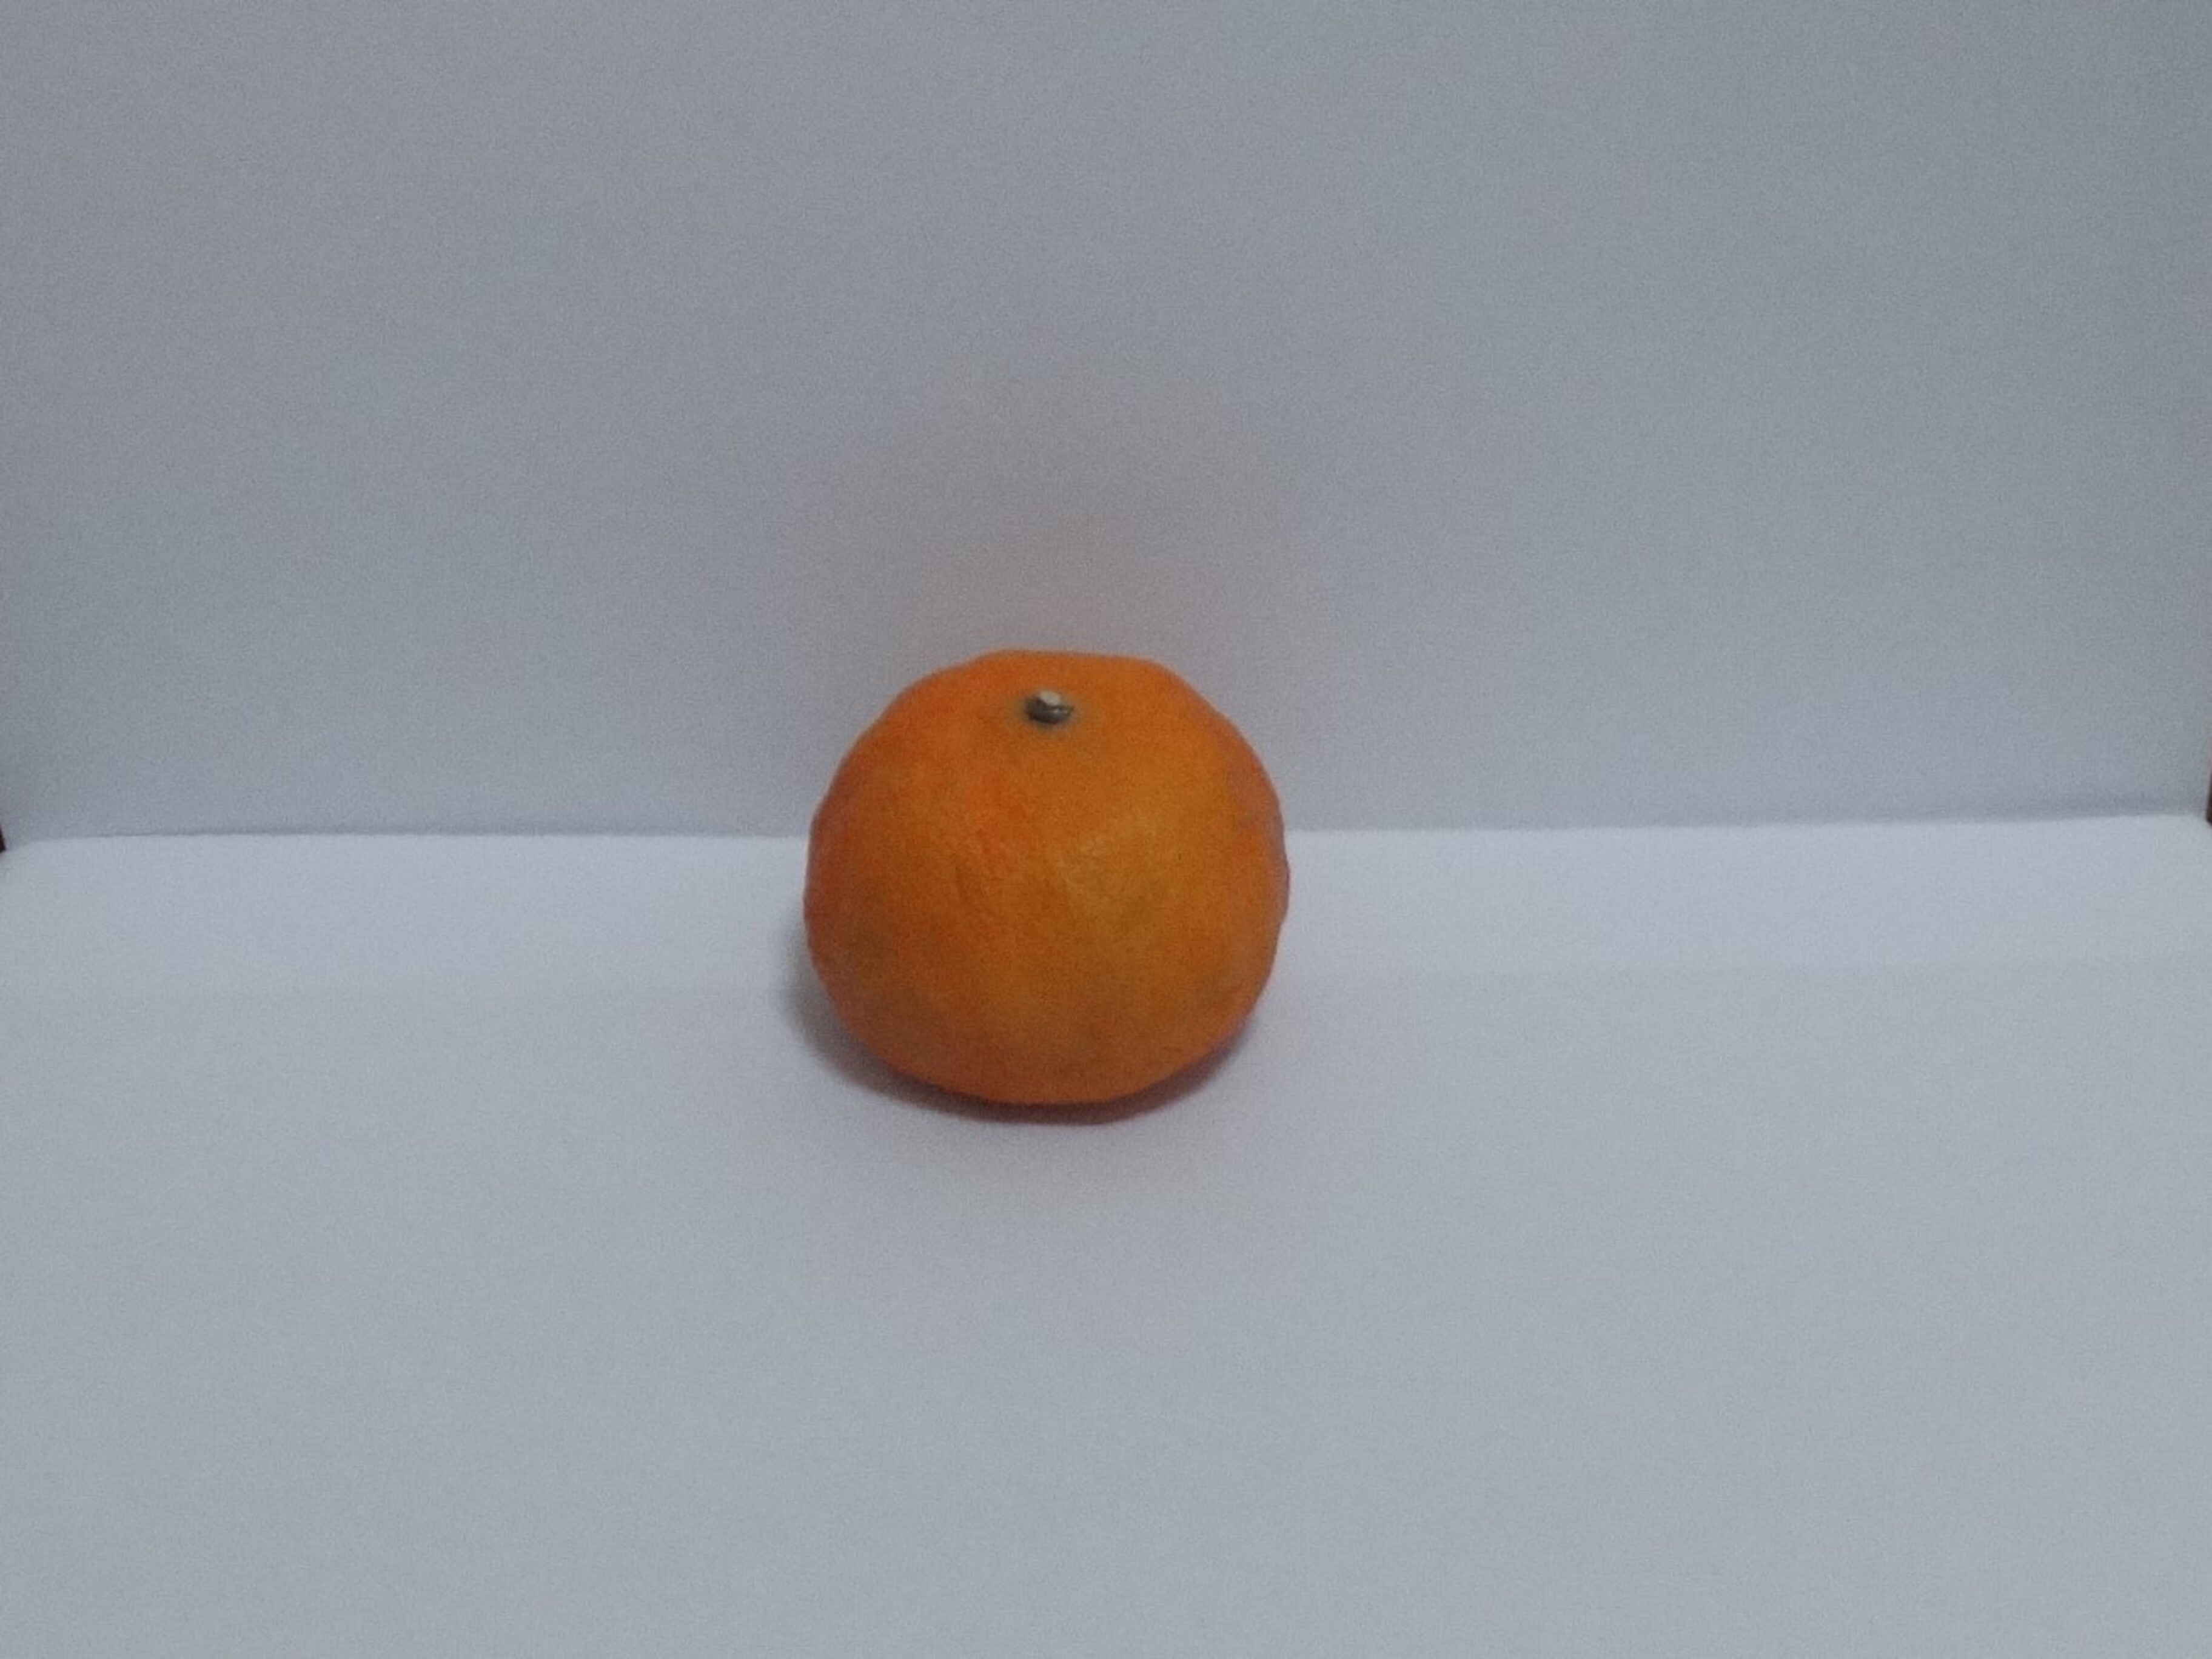
Citrus fruit variety: murcott